Tropical storms Amanda and Cristobal

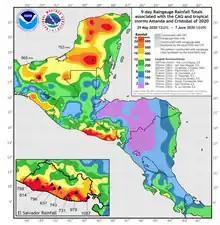
9-day rainfall totals across Central America from Tropical Storm Amanda and its Atlantic continuation, Tropical Storm Cristobal.

In El Salvador, torrential rainfall caused significant damage along coastal cities in the country as rivers overflowed and swept away buildings. 25% of the country's annual rainfall totals fell in just 70 hours due to Amanda. Rainfall reached in Izalco by the morning of May 31, prior to Amanda's landfall. Amanda killed 30 people in El Salvador, of which at least six died due to flash flooding, and one died from a collapsed home. More than 900 homes were damaged across the country and 1,200 families were evacuated to 51 shelters across La Libertad, San Salvador, Sonsonate, and San Vicente. In the capital, San Salvador, 50 houses were destroyed and 23 vehicles fell into a sinkhole. El Salvador President Nayib Bukele declared a 15-day national state of emergency due to the storm. Movement restrictions in place for the ongoing COVID-19 pandemic were temporarily lifted to allow people to purchase medicines, while hardware stores were allowed to open with limited capacity so people could purchase equipment for repairs. Around 7,225 people lost their homes and had to be sent to 154 shelters around the country. At least 2,800 hectares of crops were damaged or lost in the country. Additionally, around 30,000 structures were damaged or likely destroyed by flooding and mudslides. Amanda was considered the worst weather disaster to effect El Salvador in 22 years since Hurricane Mitch, in which Amanda caused rainfall accumulations of at least in many parts of the country and Mitch only caused at least in other areas in a longer period of time. Around 336,000 Salvadorans were pushed into severe food insecurity in both rural and urban areas.